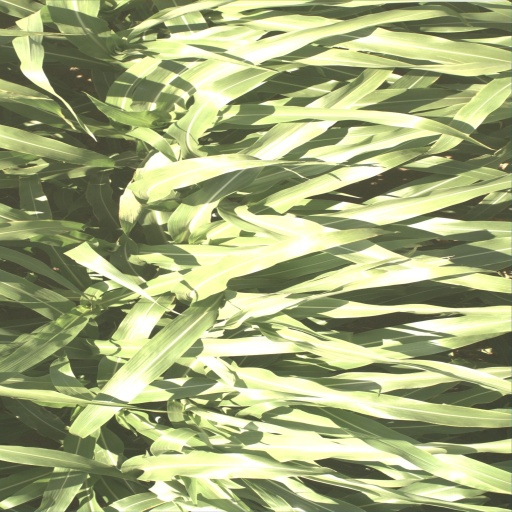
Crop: sorghum